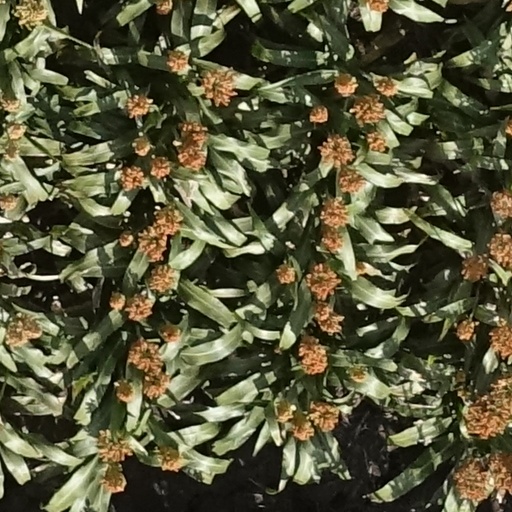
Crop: sorghum